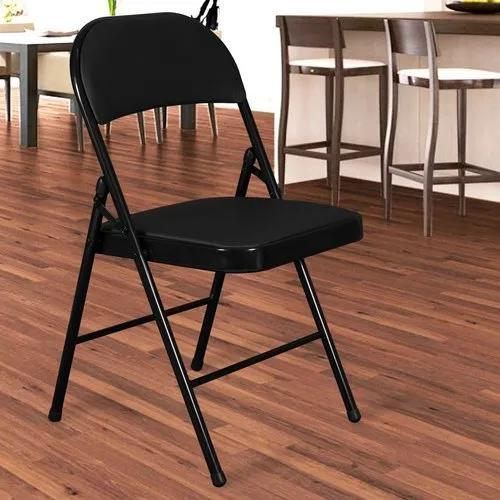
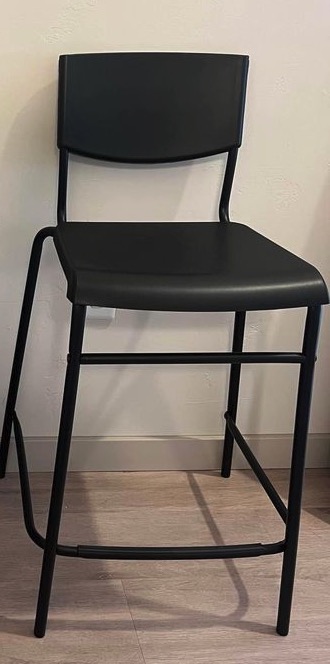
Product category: stool
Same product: no